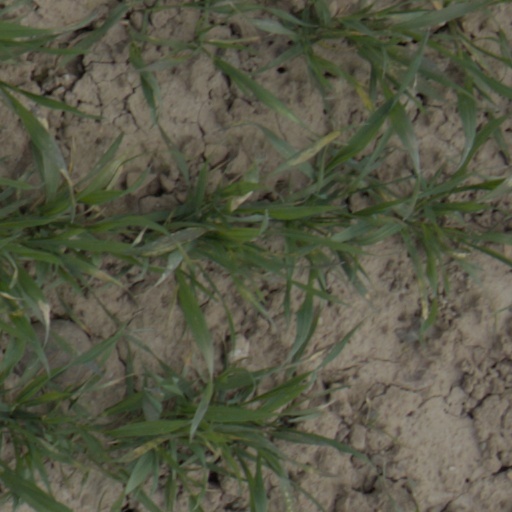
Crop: wheat